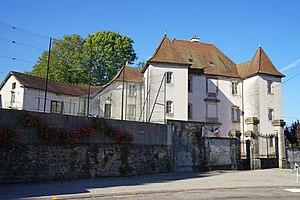
Le château de Quers qui abrite la mairie, la bibliothèque-médiathèque et la salle polyvalente.
Quers est une commune française située dans le département de la Haute-Saône, en région Bourgogne-Franche-Comté.